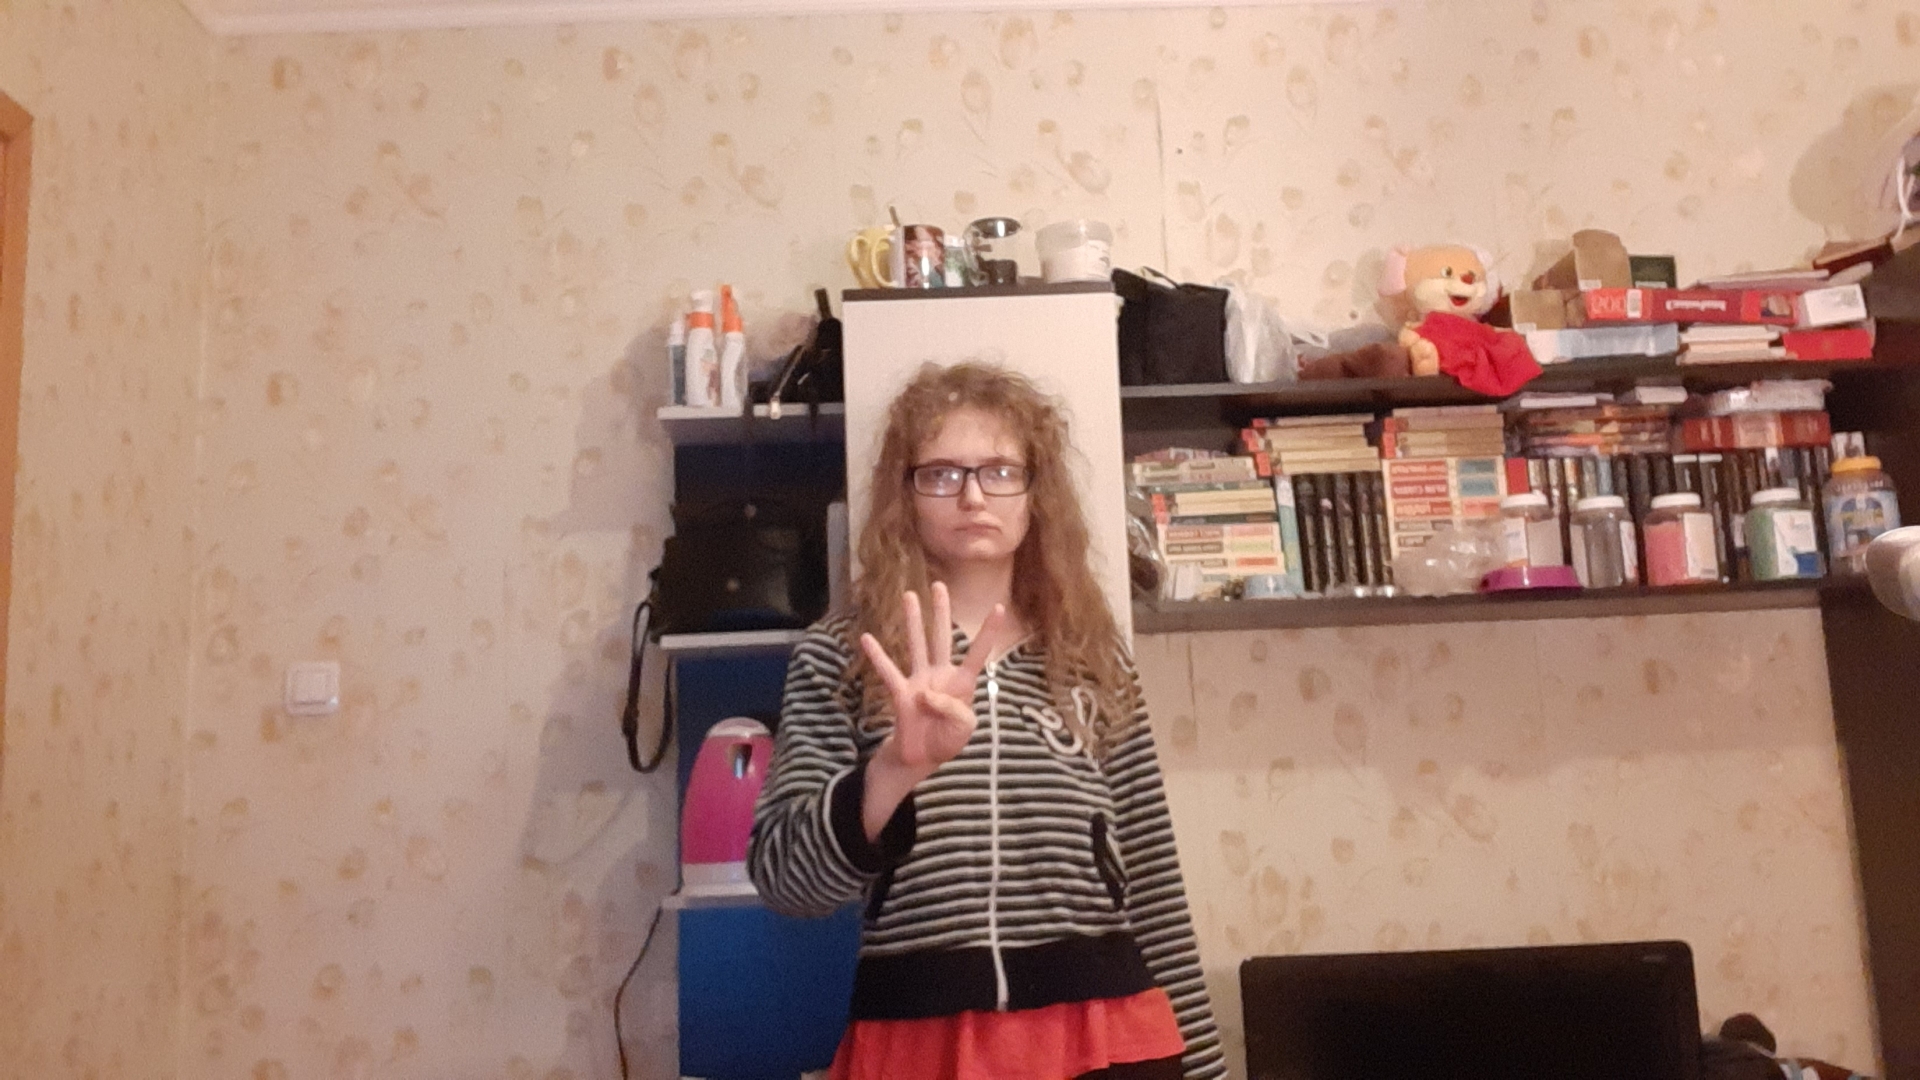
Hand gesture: four